Asa Bird Gardiner

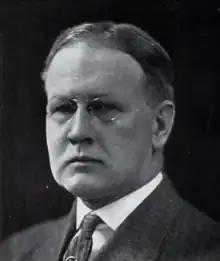
Asa Bird Gardiner Jr.

Gardiner married Mary Austen of Baltimore, Maryland, on October 18, 1865. They had three sons: Asa Bird Jr., Philip and Norman. Mary Austen Gardiner died in June 1900. Gardiner's son Philip served as a major in the Army Judge Advocate General Corps during the First World War. Asa Bird Gardiner Jr. was a prominent milk distributor in Baltimore and succeeded his father in the Society of the Cincinnati.